The West Wing season 1

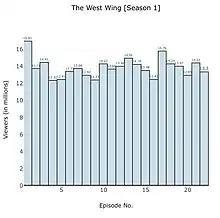
U.S. viewers (in millions) per episode

The first season of "The West Wing" received positive reviews, and scored a Metacritic rating of 79 out of 100, based on 23 reviews. On Rotten Tomatoes, the season has an approval rating of 96% with an average score of 8.3 out of 10 based on 46 reviews. The website's critical consensus reads, ""The West Wing" is a gripping fantasy of lawmakers and government operatives looking to make a difference, presenting an idealized vision of politicking that audiences can strive toward."